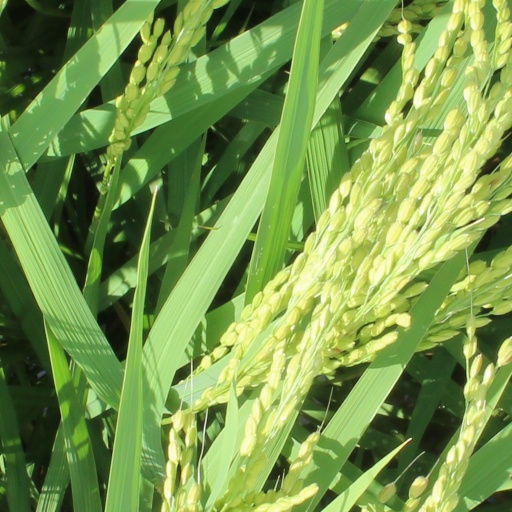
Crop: rice